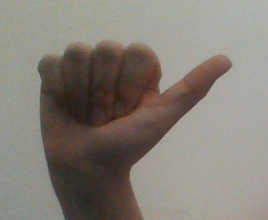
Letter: dhad